2020 Ganja missile attacks

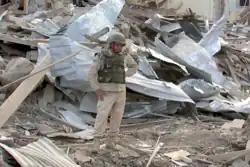
An ANAMA employee standing among the ruins of destroyed residential buildings in Ganja after the Armenian ballistic missile attacks

The attacks were strongly condemned by the Azerbaijani government, which labeled the third attack "an act of genocide against the Azerbaijani people we have witnessed since the Khojaly Massacre". President Ilham Aliyev described the third attack as a war crime and a "gross" violation of the ceasefire, promising a "befitting retaliation". He also described the fourth attack as a war crime and promised to retaliate, adding that Azerbaijan would "punish" Armenia if the international community did not react, while the Azerbaijani ombudsman Sabina Aliyeva accused Armenia of supporting terrorism.